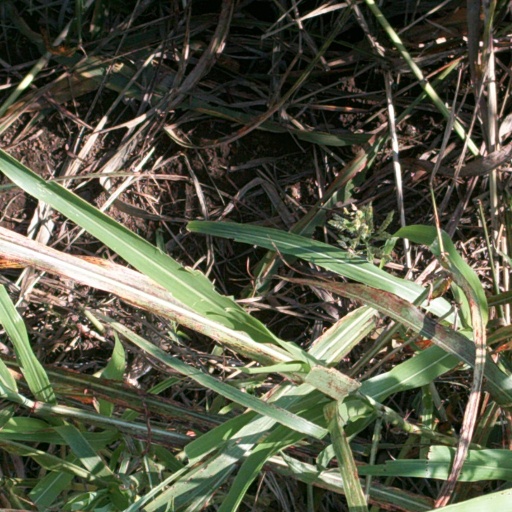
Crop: sorghum